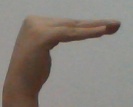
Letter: haa